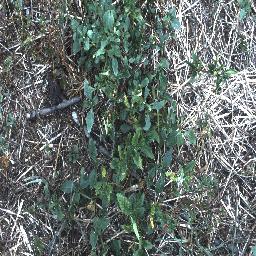
Label: negative